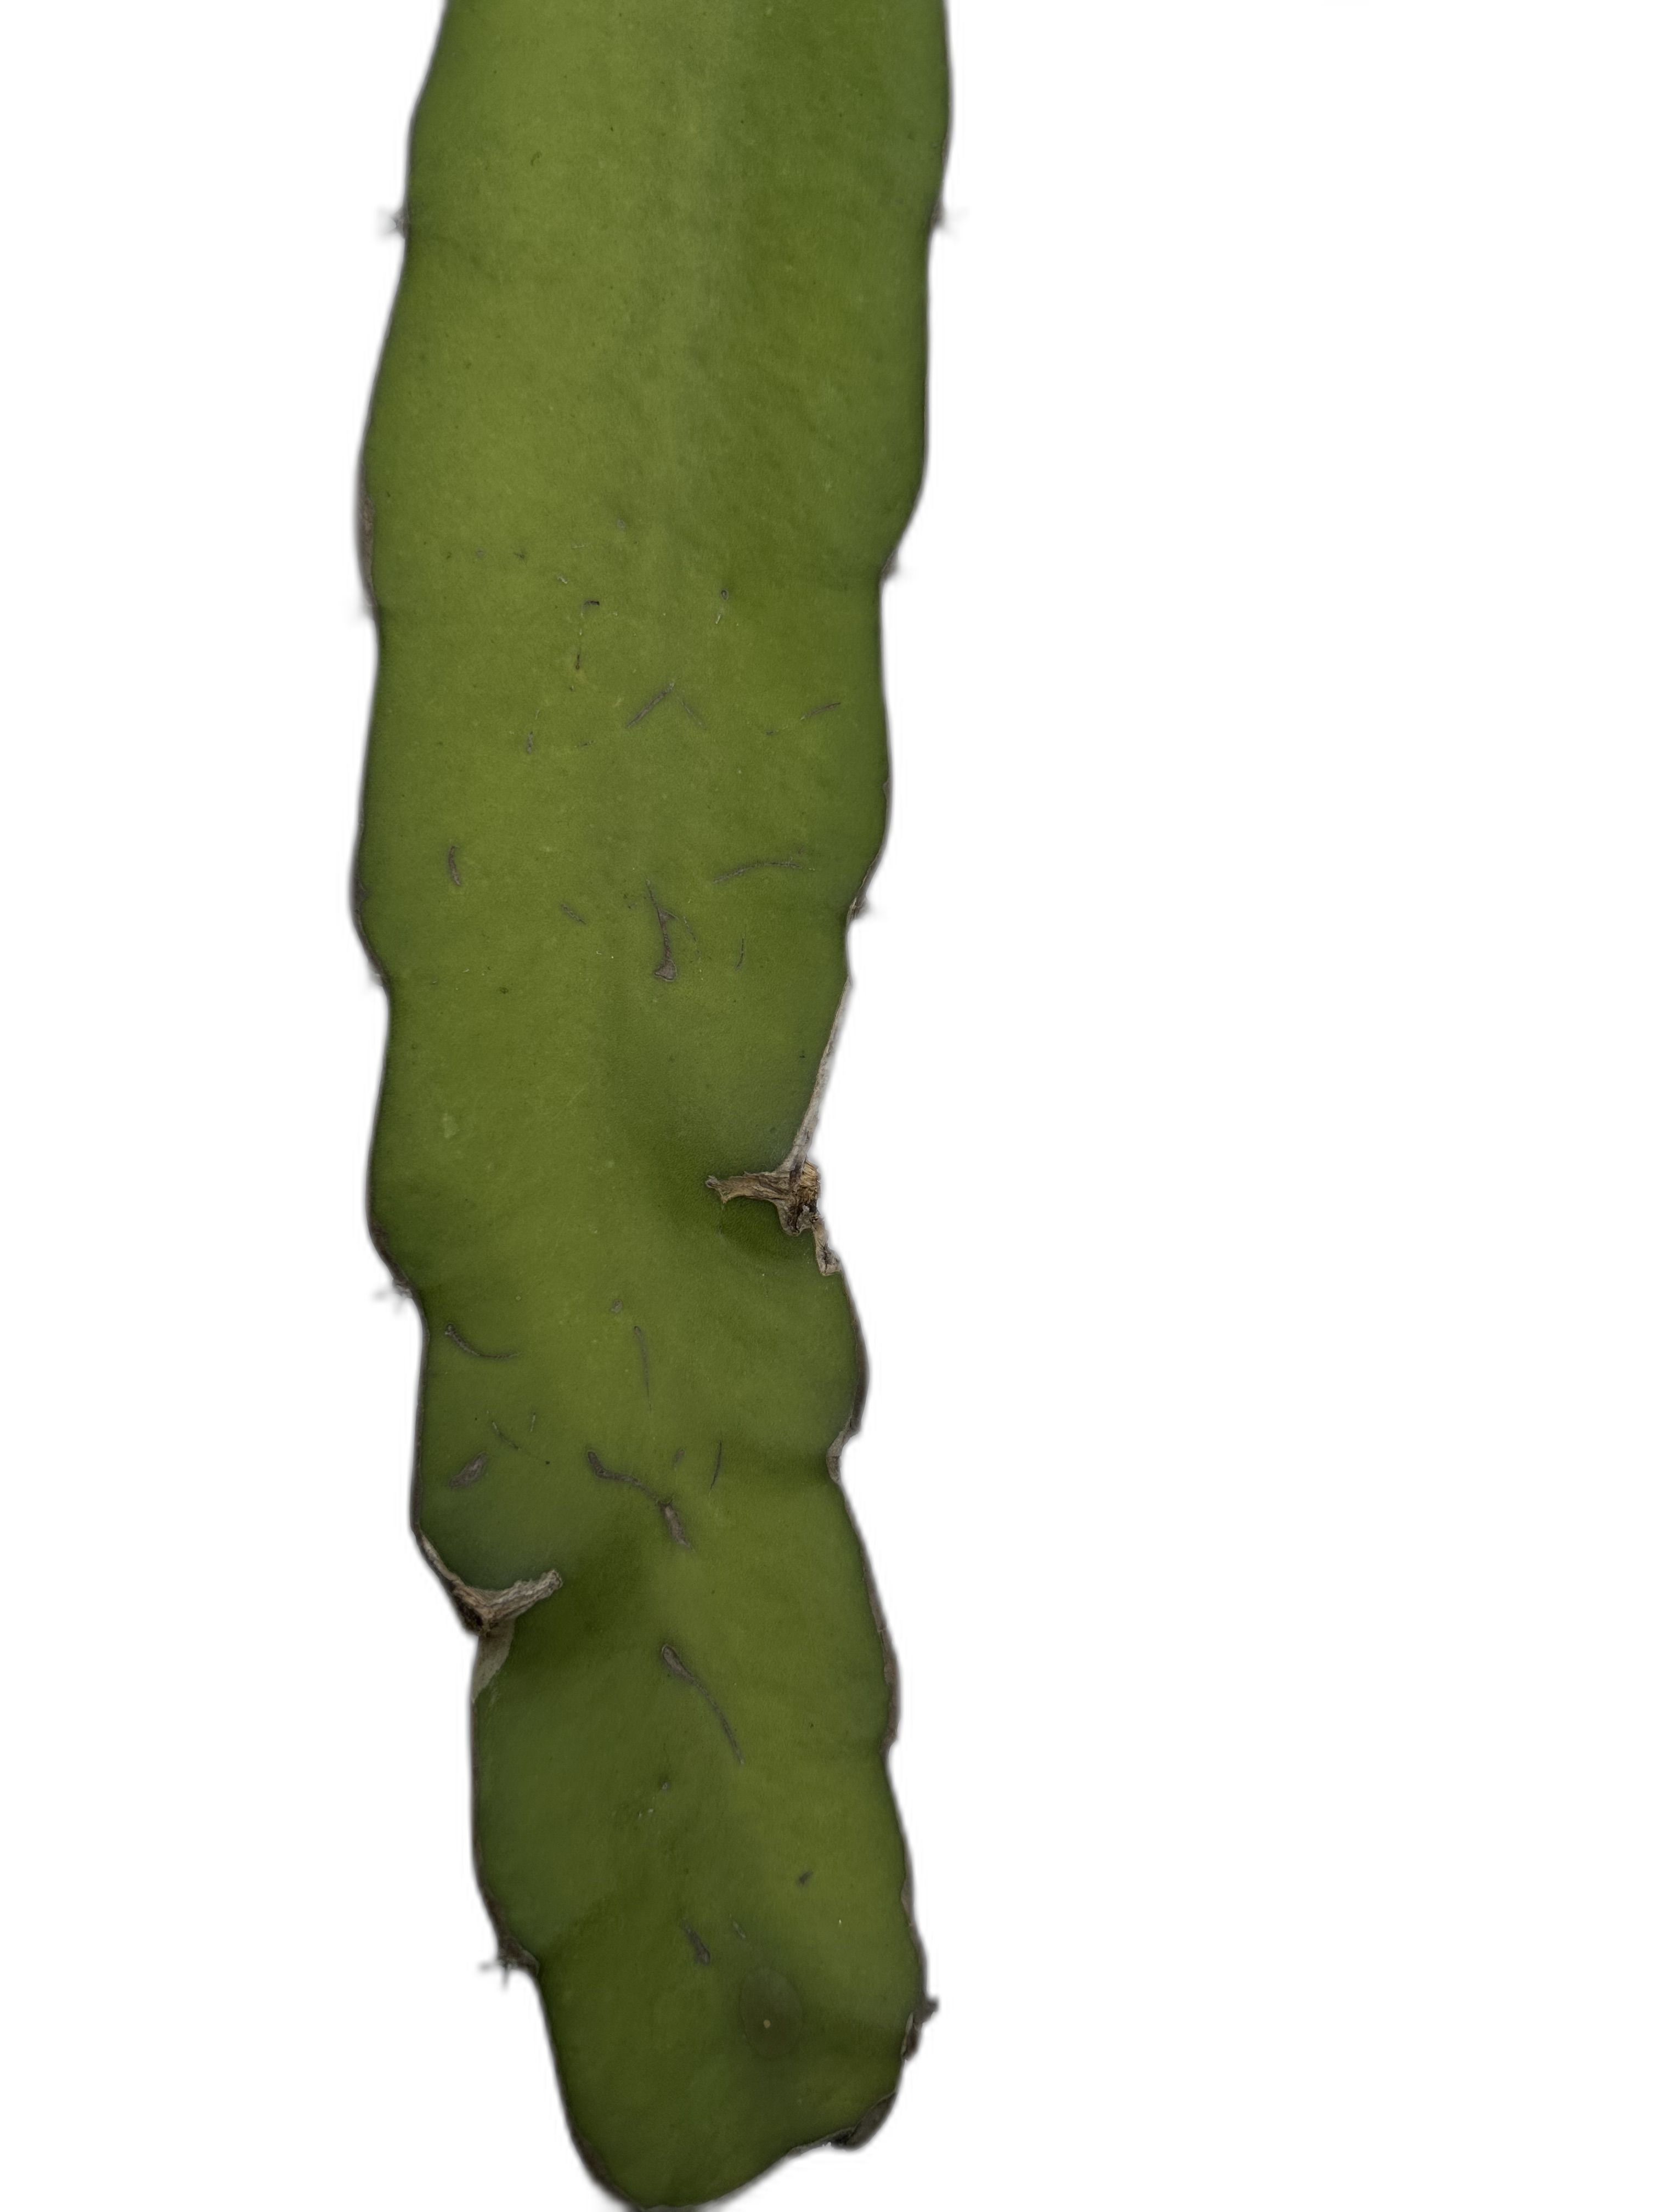
Label: Good leaf